Anthony Henry (American football)

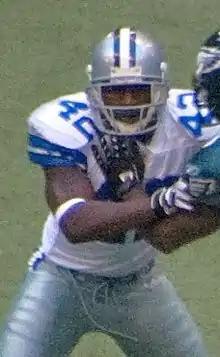
Henry with the Dallas Cowboys in 2007

Anthony Danel Henry (born November 3, 1976) is an American former professional football player who was a cornerback in the National Football League (NFL). He was selected by the Cleveland Browns in the fourth round of the 2001 NFL draft and also played for the Dallas Cowboys and Detroit Lions. He played college football for the South Florida Bulls.